Confederate Monument in Perryville

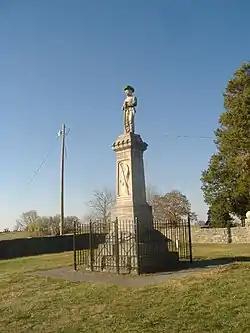

The Confederate Monument in Perryville is a historic monument located by the visitor center of the Perryville Battlefield State Historic Site, in the vicinity of Perryville, Kentucky, in Boyle County, Kentucky, USA. It was built in 1902, forty years after the Battle of Perryville, the bloodiest battle in Kentucky history, on October 8, 1862. In total, 532 Confederates died at the battle, but it is unknown how many of this number are buried here. A small cemetery is by the monument; local farmers had to bury the Confederate dead as the Confederate Army, despite a tactical victory, had to leave Perryville quickly, and hogs were beginning to feast on the soldiers' remains.